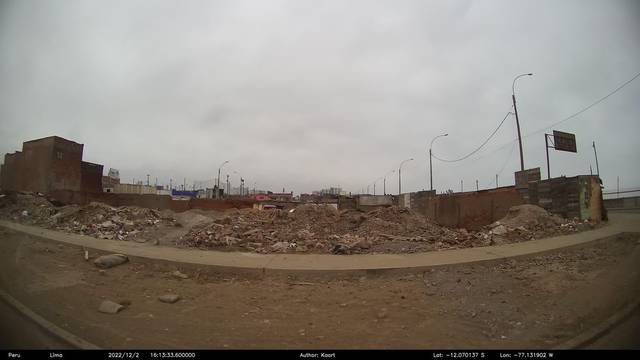
Region: Peru
Coordinates: -12.07, -77.132